Irmã Dulce

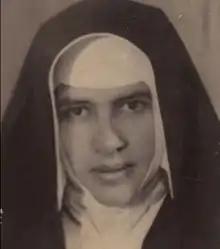
Sister Dulce Pontes in 1935

She graduated from high school at the age of 18. She, then, asked her father to allow her to follow her religious calling. He agreed and she joined the Congregation of the Missionary Sisters of the Immaculate Conception of the Mother of God, in Our Lady of Carmel Convent, in Sergipe. A year later, she received the habit of that congregation and was given the name "Dulce", in memory of her mother (who had died when she was 6 years old).